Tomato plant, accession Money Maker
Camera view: bottom (45 deg); turntable rotation: 120 degrees
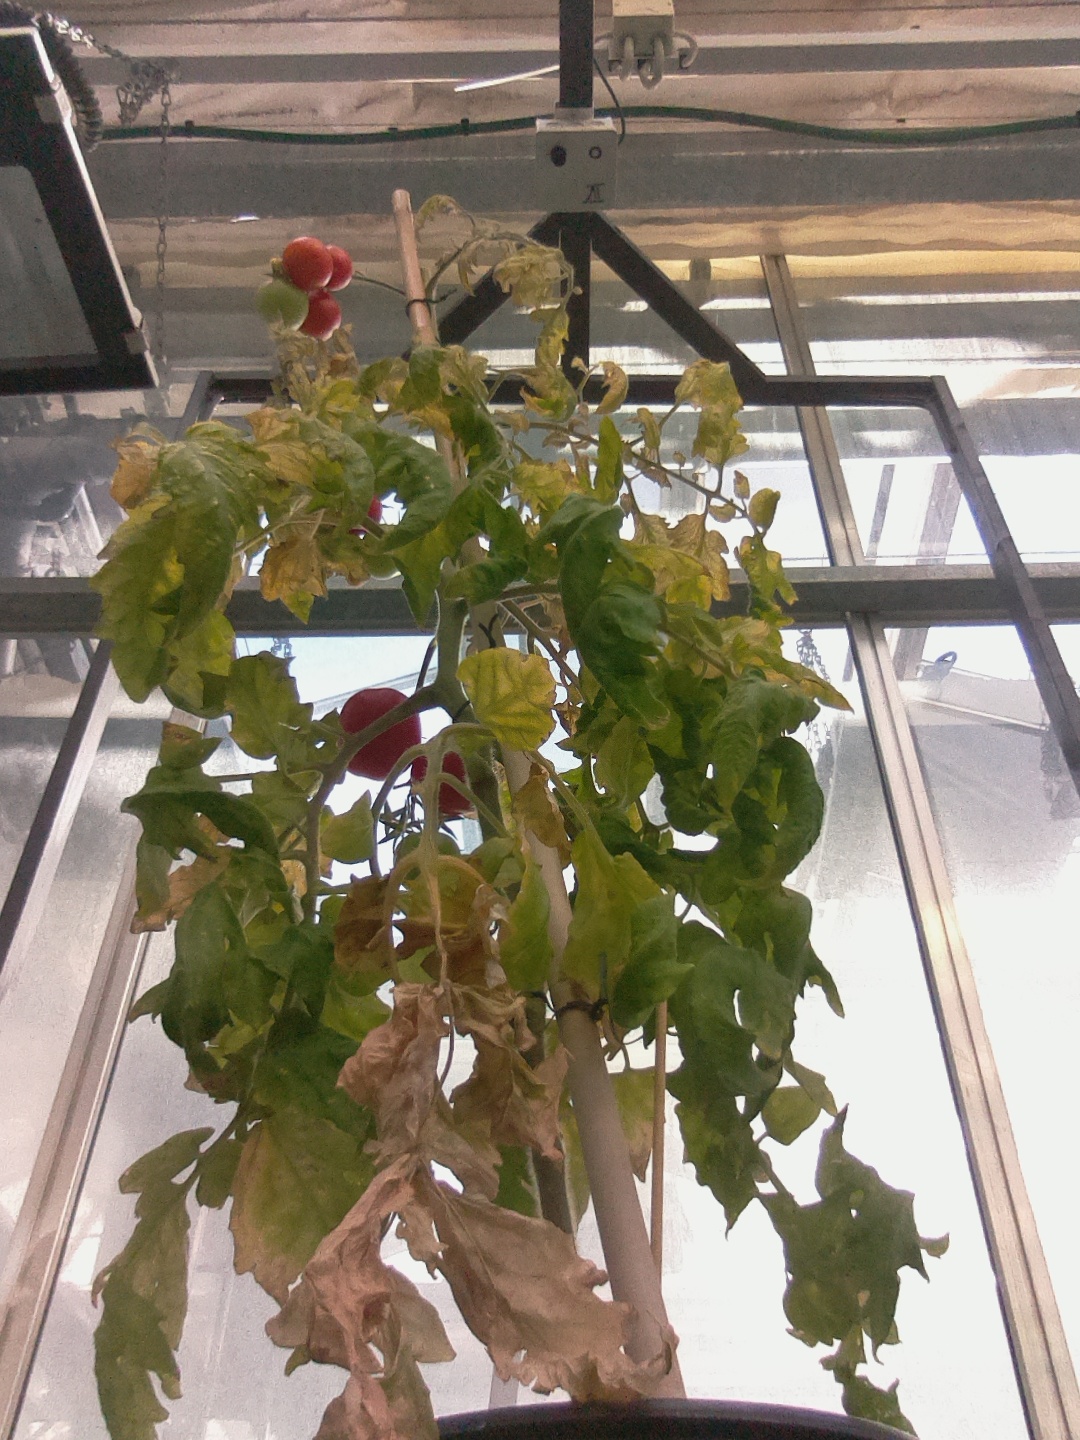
BBCH growth stage 86: 60%-70% of fruits show typical fully ripe color